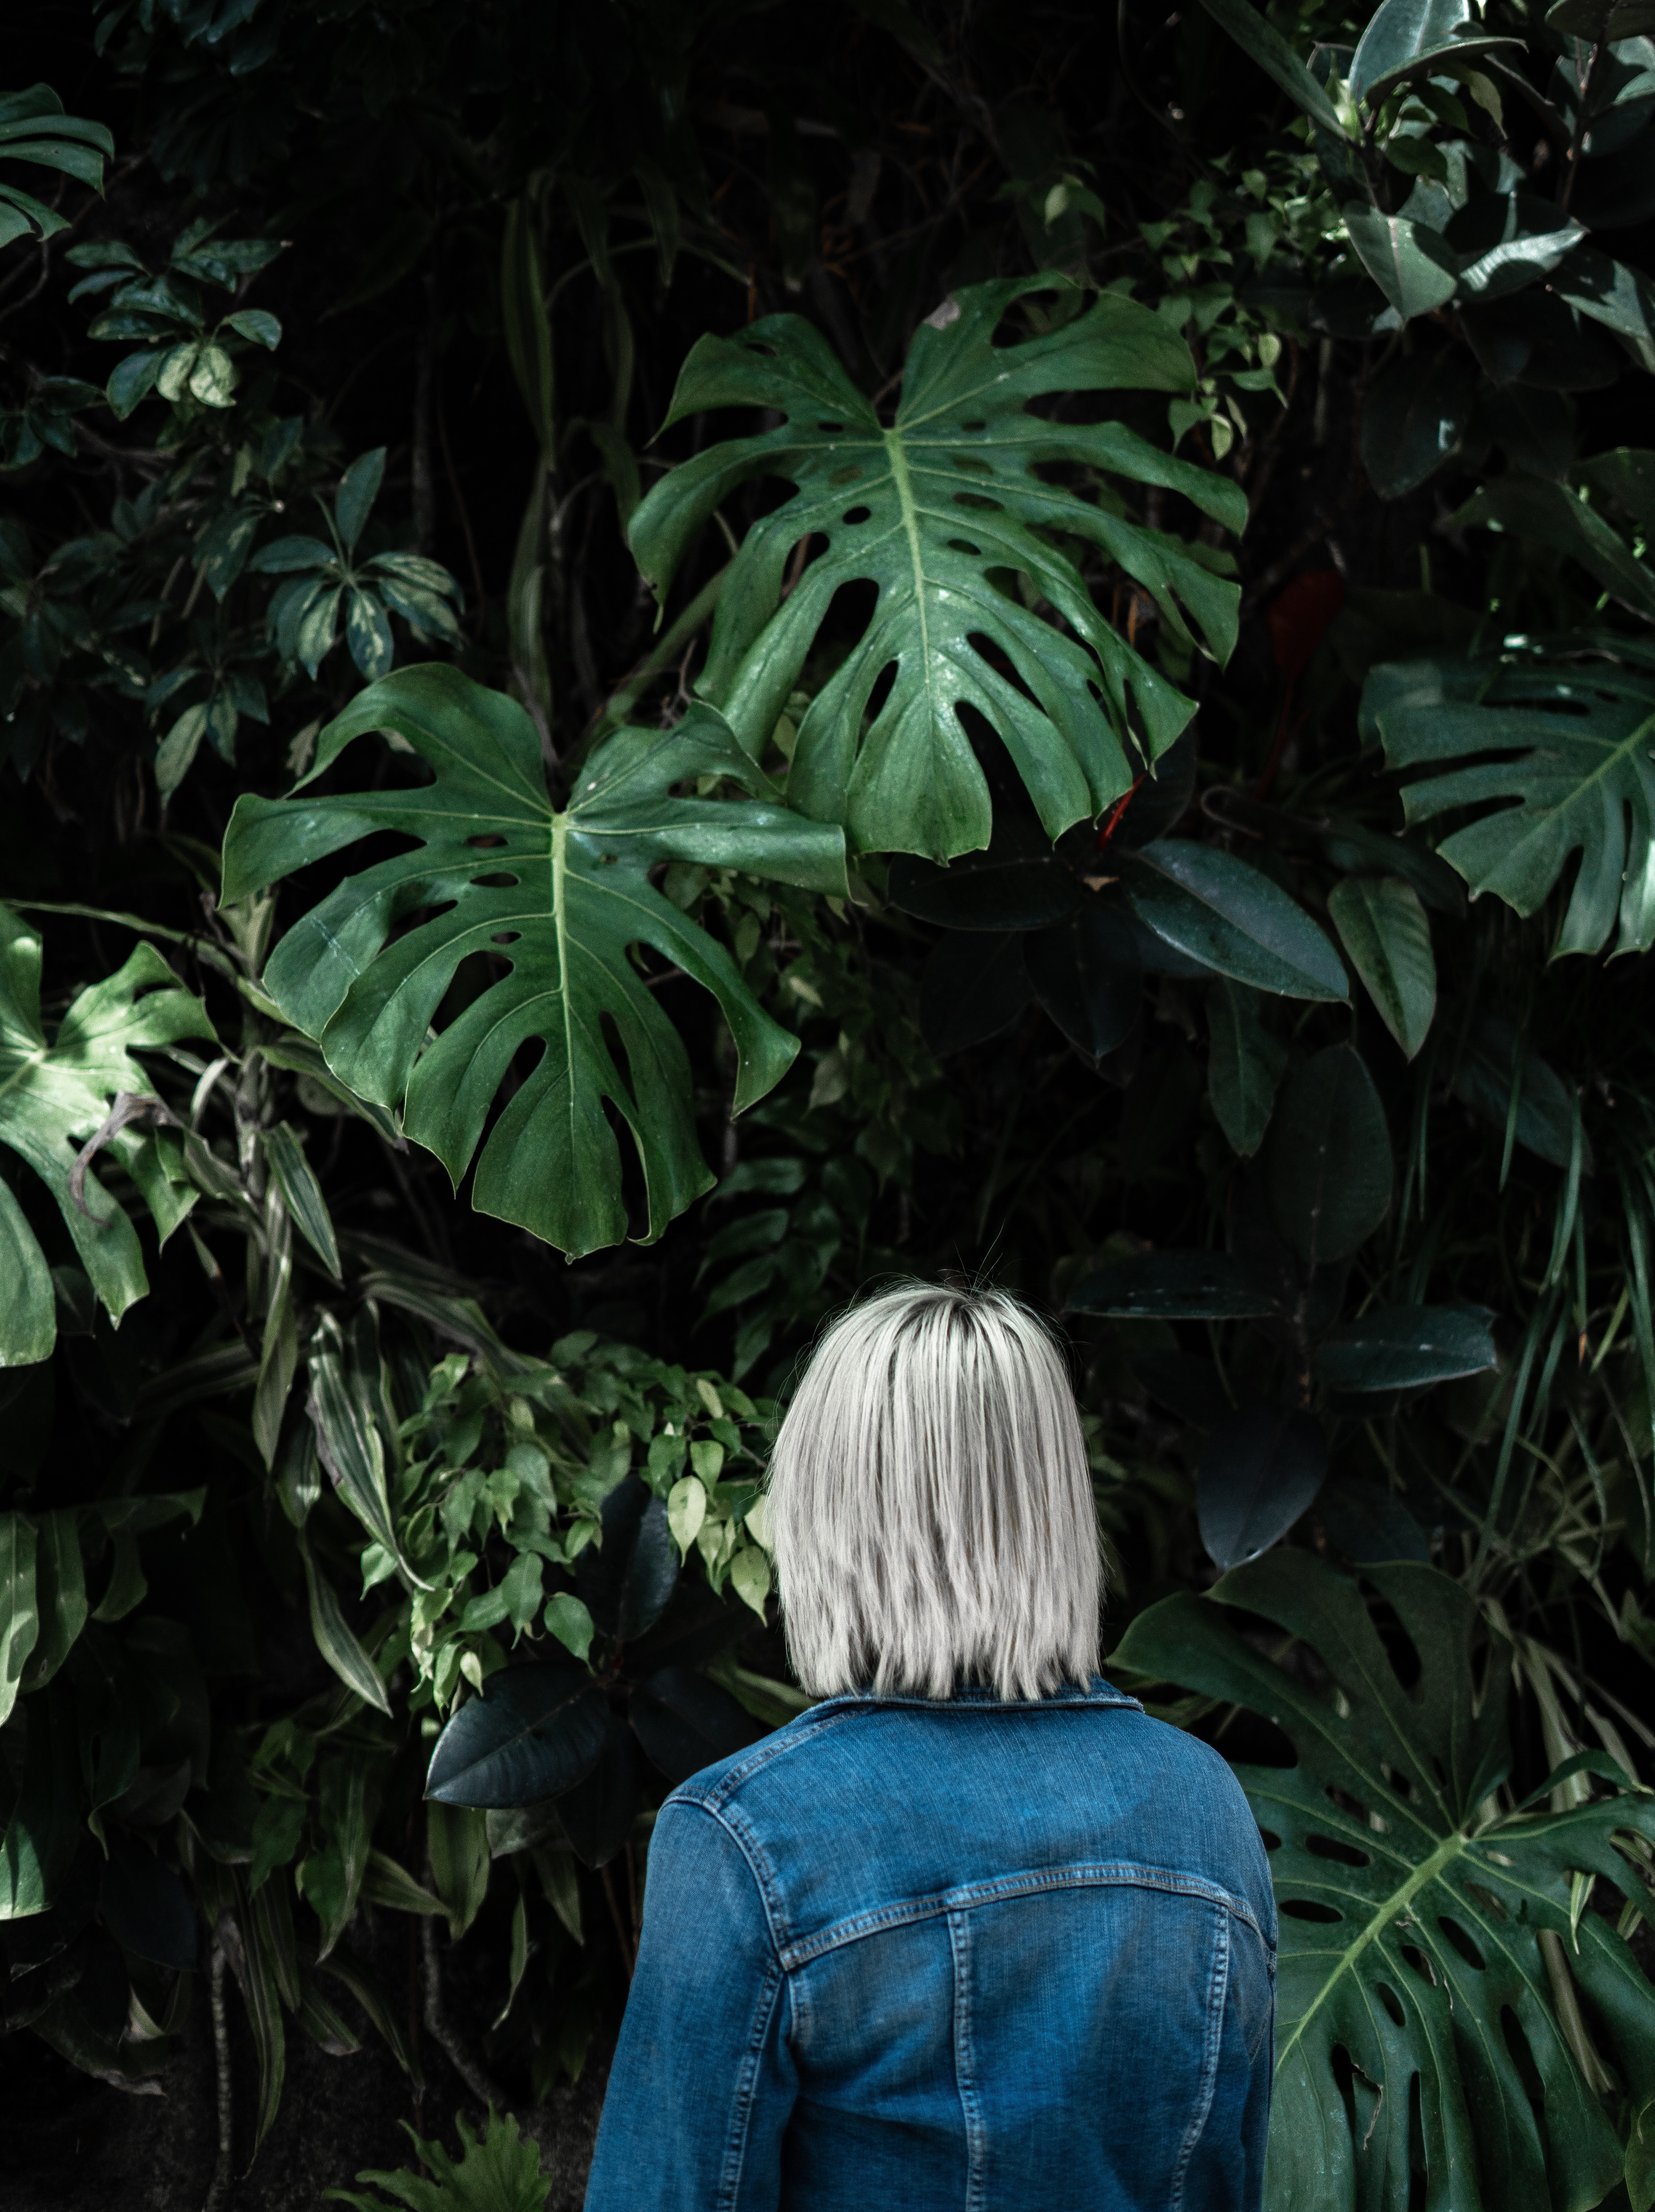
vegetation, jungle, green, natural environment, leaf, forest, rainforest, terrestrial plant, botany, tree, plant, organism, monstera deliciosa, adaptation, old growth forest, valdivian temperate rain forest, vascular plant, fern, arum family, alismatales, flower, perennial plant